Flesh for Lulu

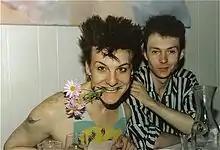
Nick Marsh and Kevin Mills of Flesh for Lulu during a dinner interview in San Francisco, 1987

Flesh for Lulu were an English rock band formed in Brixton, London, England, active between 1982 and 1992. They reformed from 2013 to 2015 with a new lineup. Initially part of the post-punk scene, the band's sound shifted to reflect influences from pop music, country and western, rhythm and blues and blues.